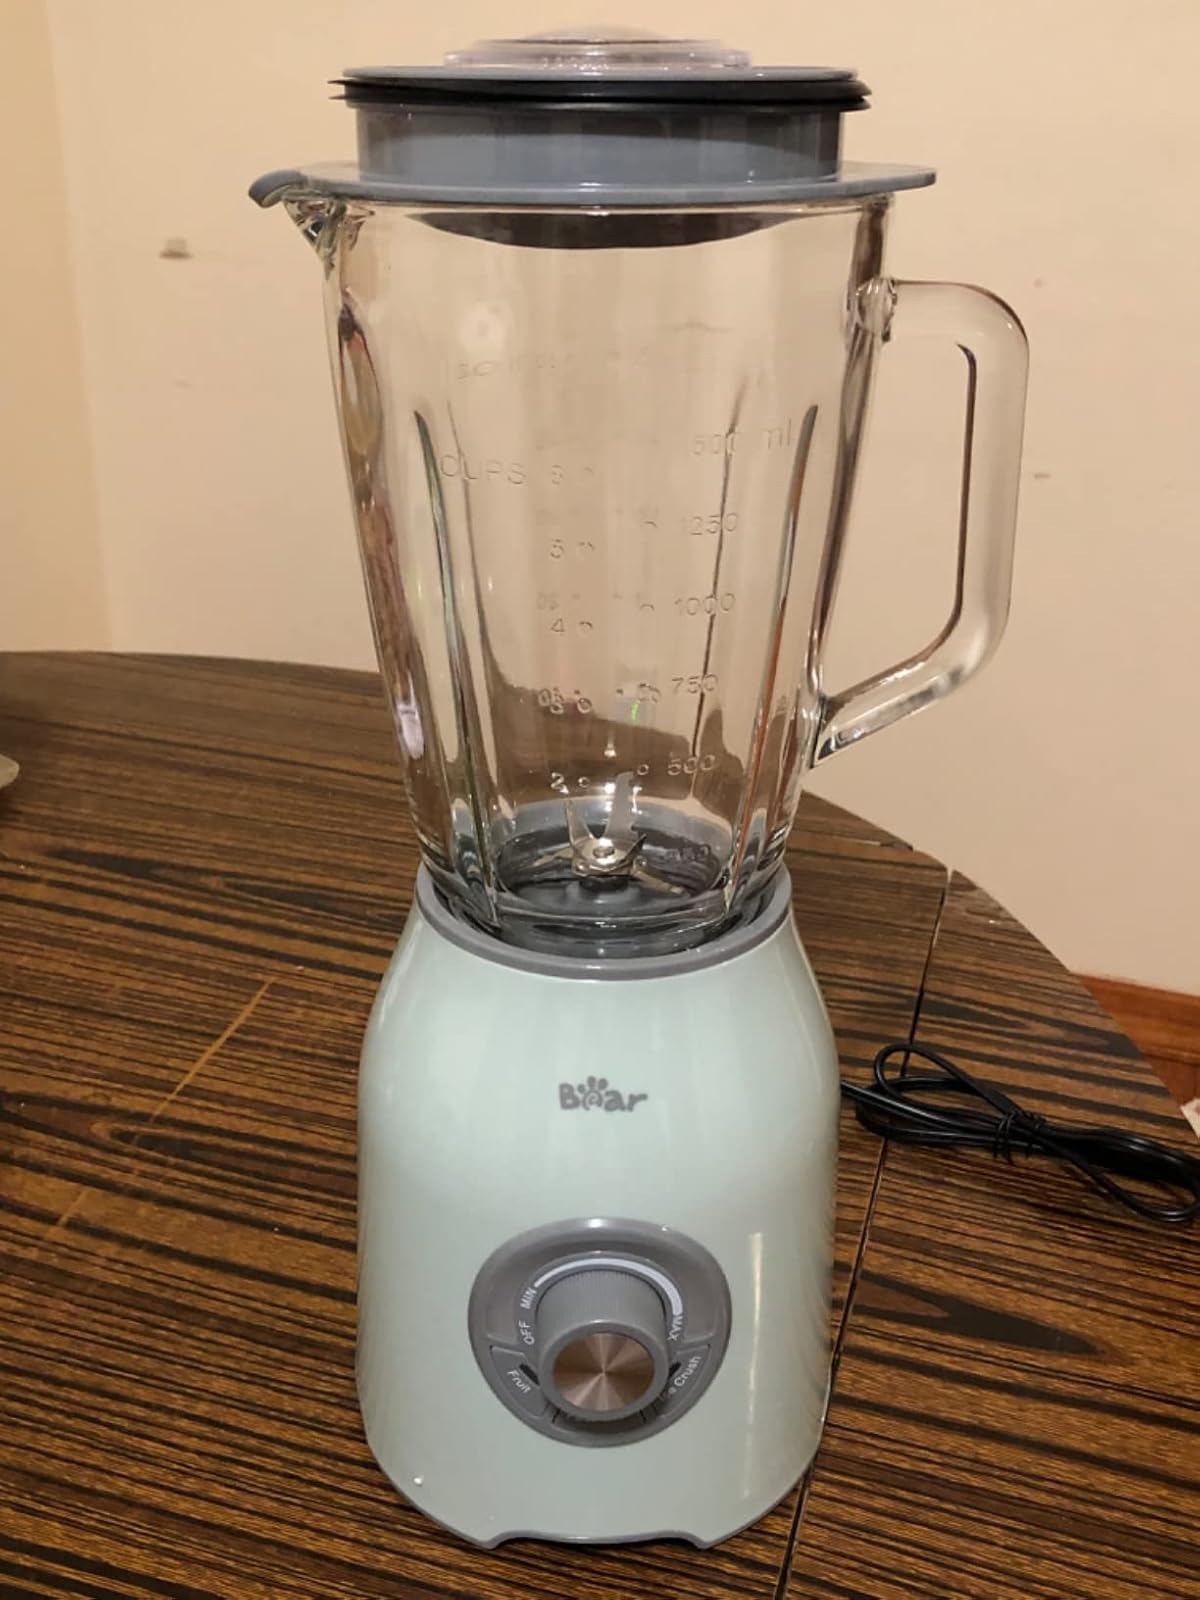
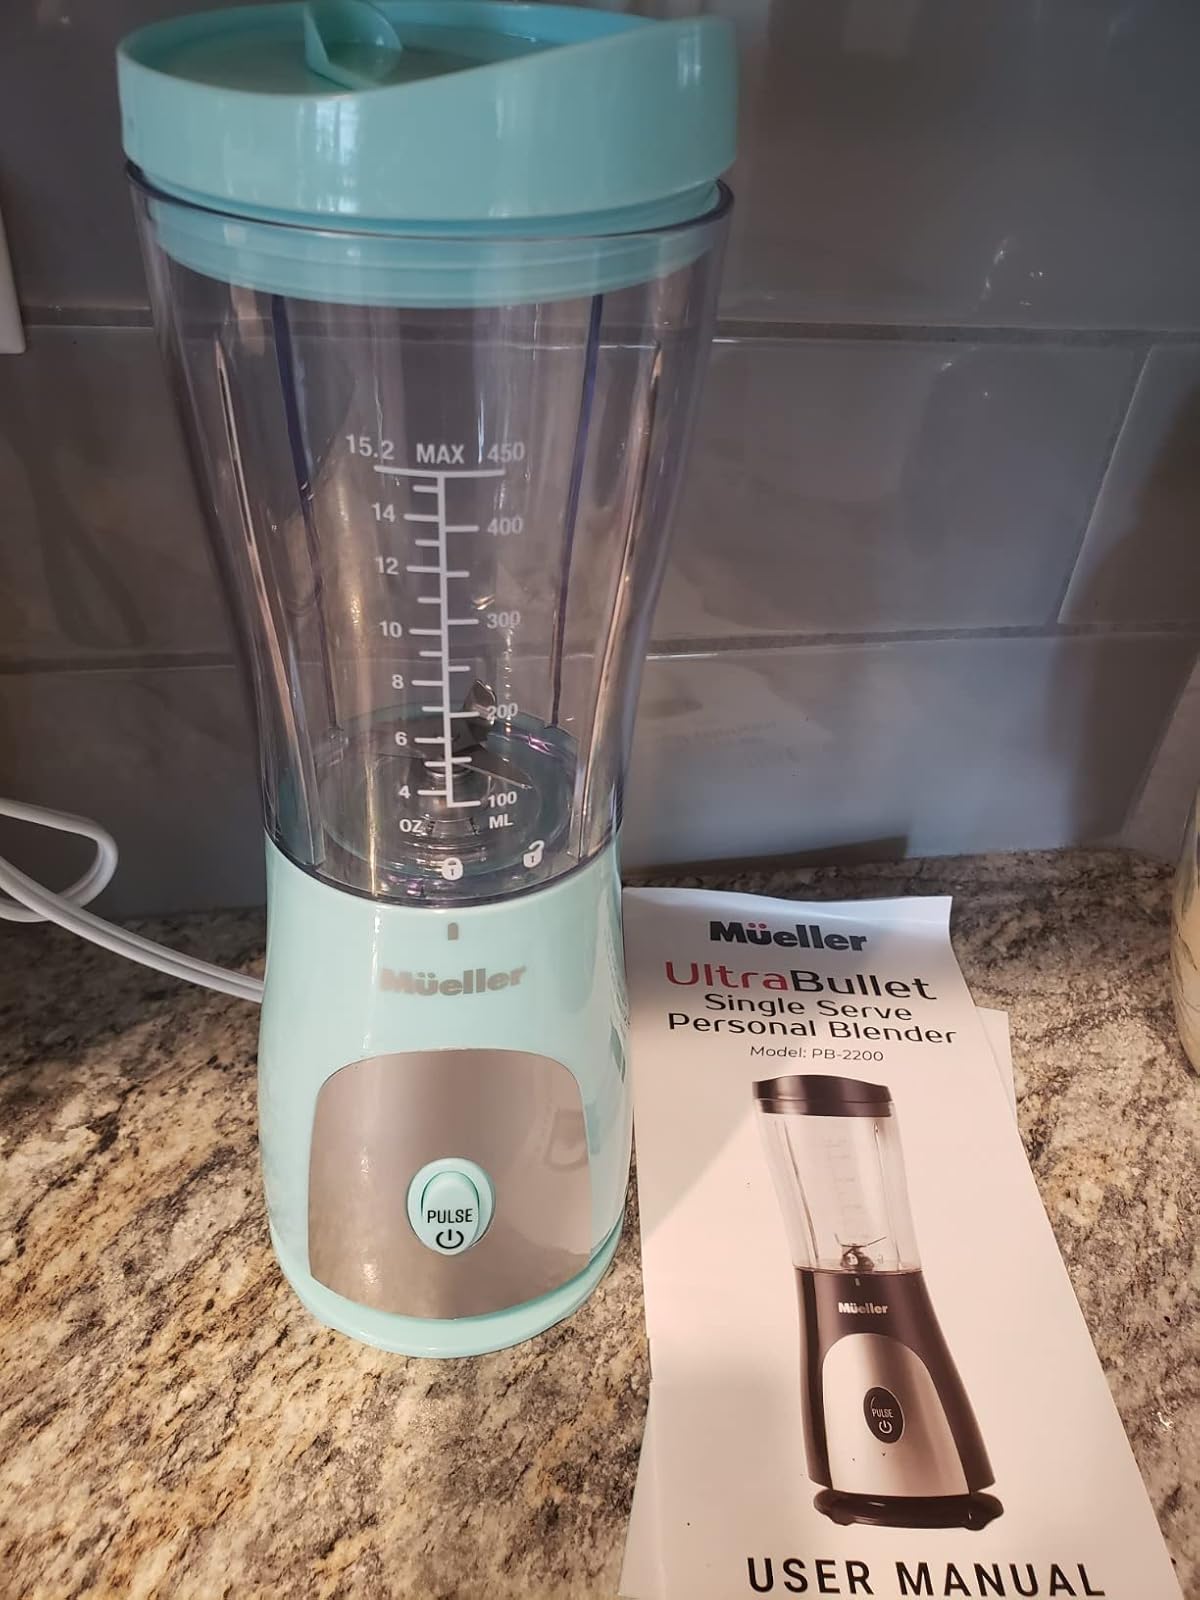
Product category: items_blender
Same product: no